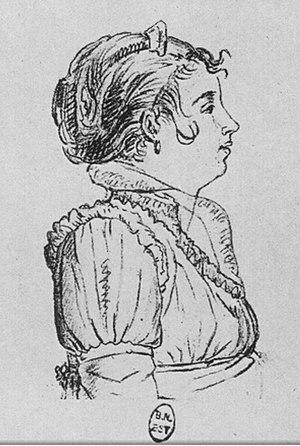
Pauline Rifer de Courcelles, dite aussi Pauline Knip, est une peintre animalière française. Elle a été mariée à Josephus Augustus Knip de 1808 jusqu'à leur divorce en 1824. Ses peintures d'oiseaux, en particulier celles de pigeons, ont été utilisées par Coenraad Jacob Temminck dans son travail intitulé Histoire naturelle des pigeons et des gallinacés. Elle est également la mère de l'artiste Henriëtte Ronner-Knip.